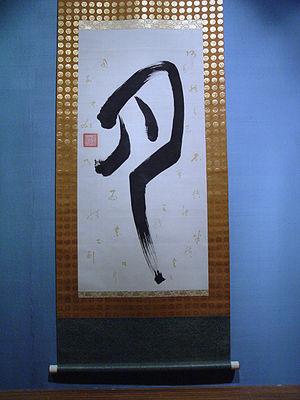
Tokugawa Nariaki, est un important daimyo à la tête du domaine de Mito. Il joue un rôle important dans le développement du nationalisme japonais et au cours de la restauration de Meiji.